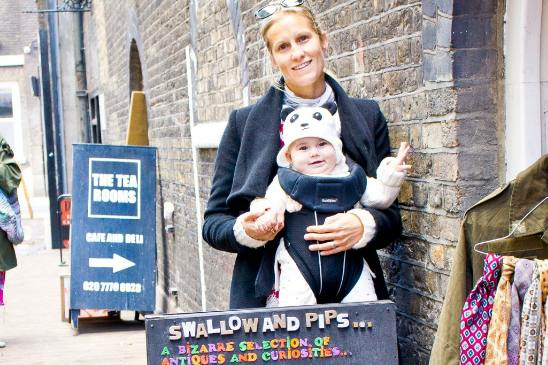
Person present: Yes